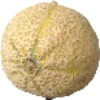
Label: Cantaloupe 2